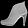
Label: Ankle boot